Montréal–Trudeau International Airport

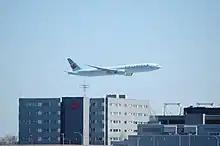
An Air Canada Boeing 777-300ER performing a fly past, with Air Canada's corporate headquarters in foreground, in 2007

In November 1960, the airport was renamed Montreal–Dorval International Airport/Aéroport international Dorval de Montréal. On December 15 of that year the Minister of Transport inaugurated a new $30 million terminal. The structure was built by Illsley, Templeton, Archibald, and Larose. At its height, it was the largest terminal in Canada and one of the biggest in the world. It was the gateway to Canada for all European air traffic and served more than two million passengers per year. Eight years later, Montréal–Dorval International Airport underwent a major expansion program. Despite this, the government of Prime Minister of Canada Pierre Elliott Trudeau (who represented a Montreal riding) predicted that Dorval would be completely saturated by 1985 and also projected that 20 million passengers would be passing through Montreal's airports annually. They decided to construct a new airport in Sainte-Scholastique, what became Montréal–Mirabel International Airport. As the first phase in the transition that would eventually have seen Dorval closed, all international flights (except those to and from the United States) were to be transferred to the new airport in 1975.